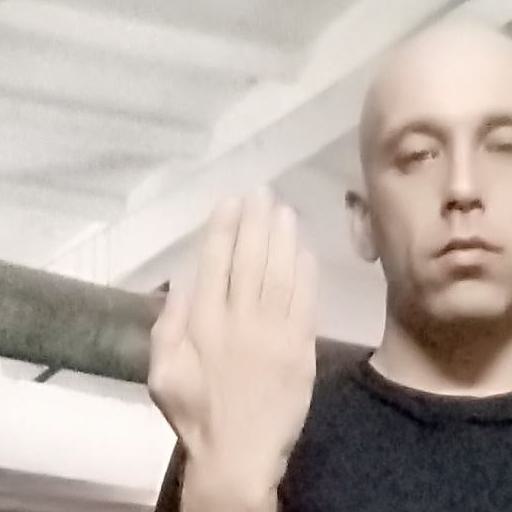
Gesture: stop_inverted